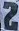
Number: 2